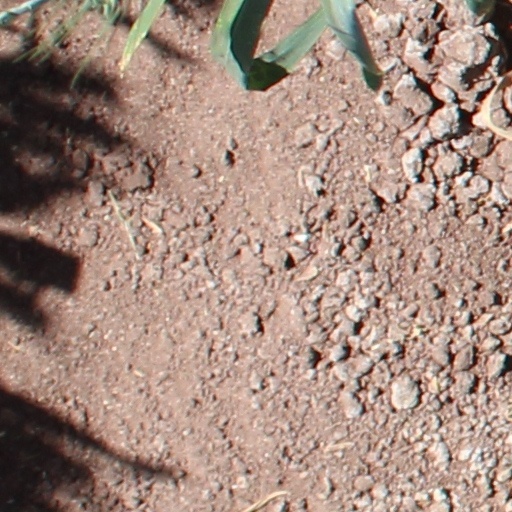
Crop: wheat